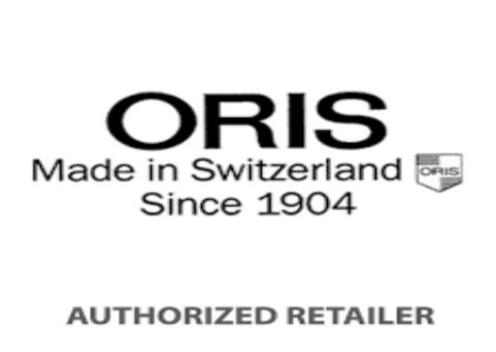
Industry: Clothes